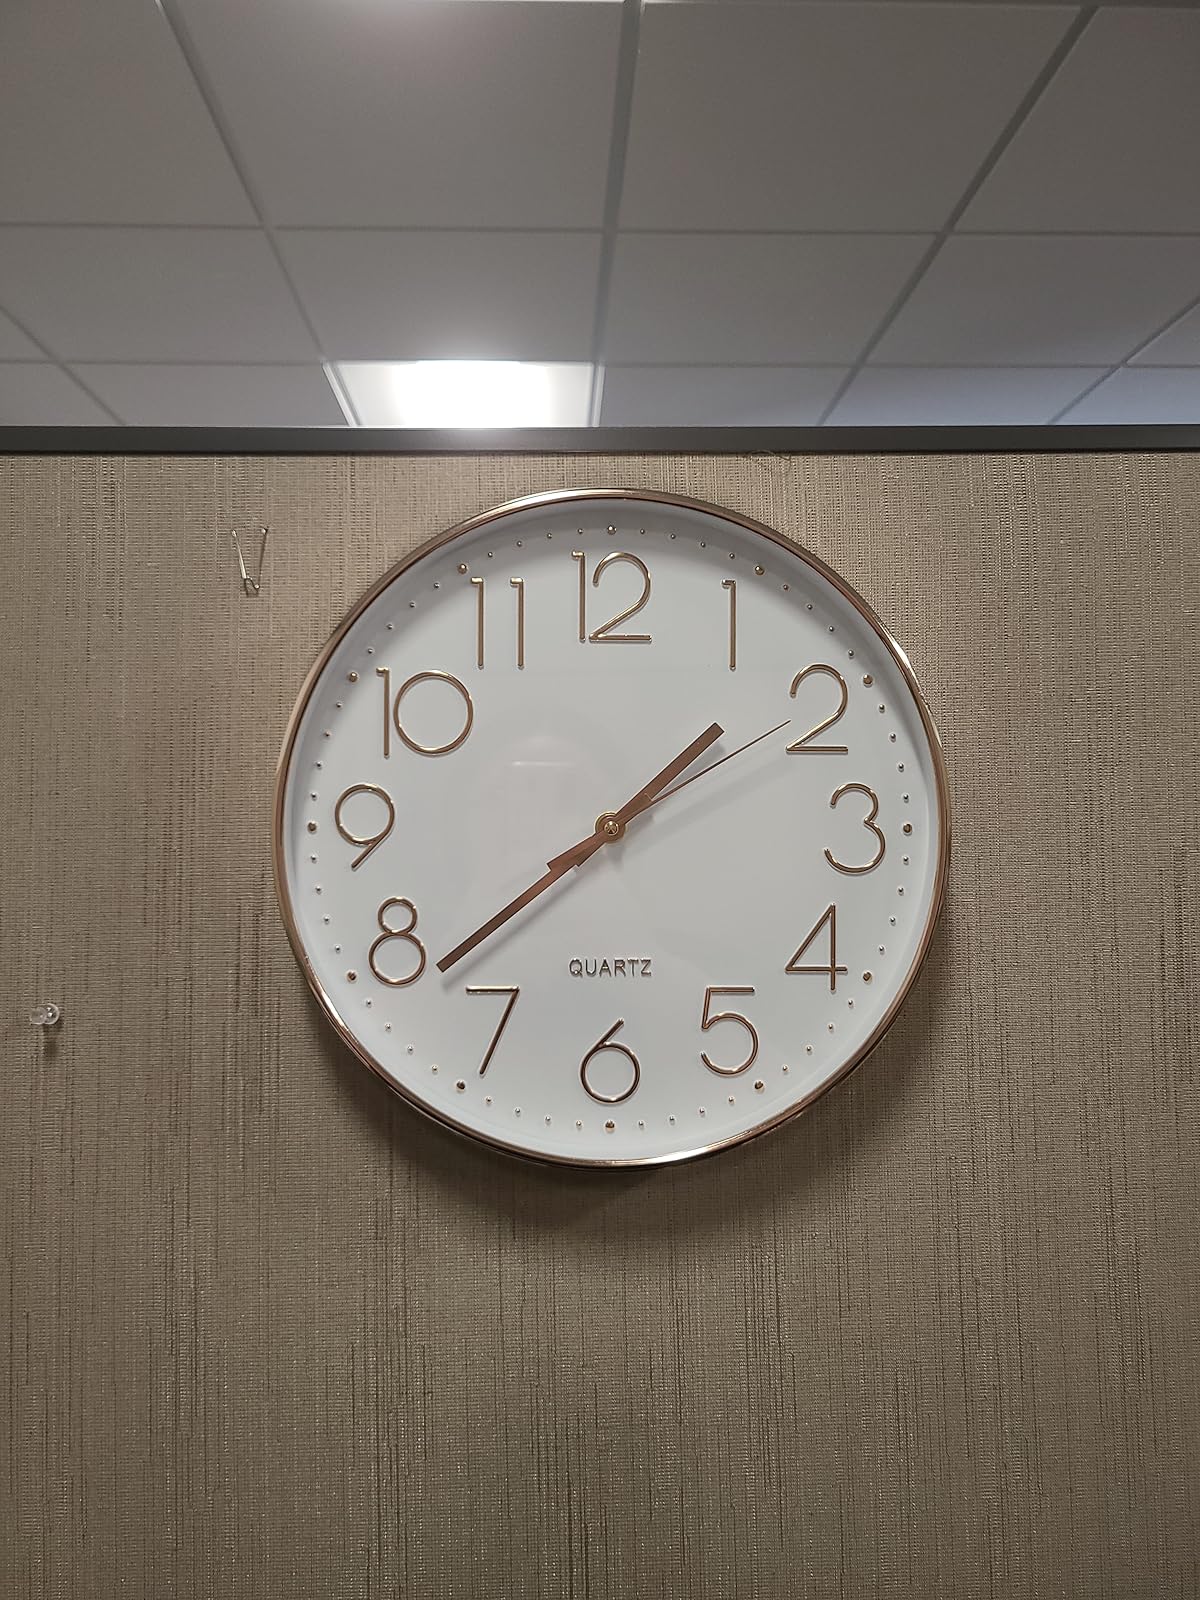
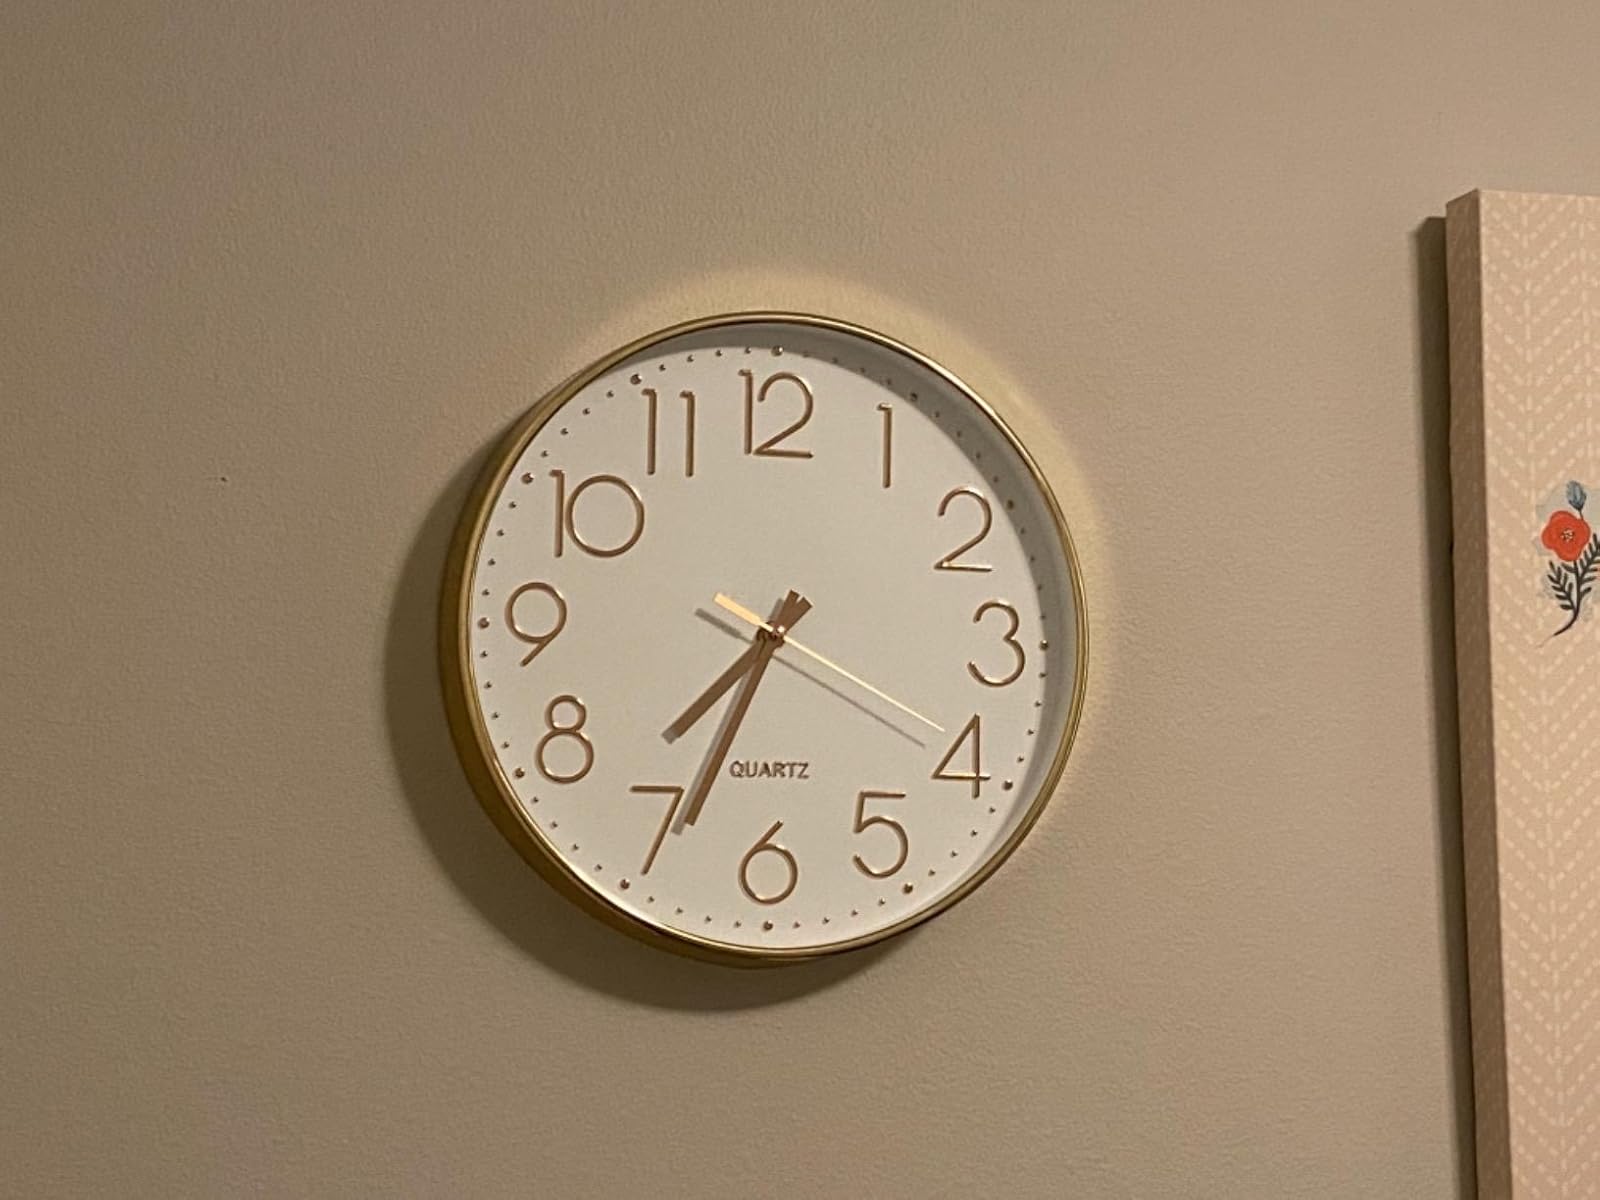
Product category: clock
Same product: yes